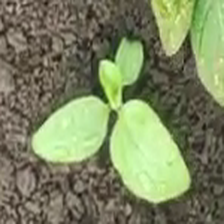
Weed species: Kena_(Commplina_benghalensio)